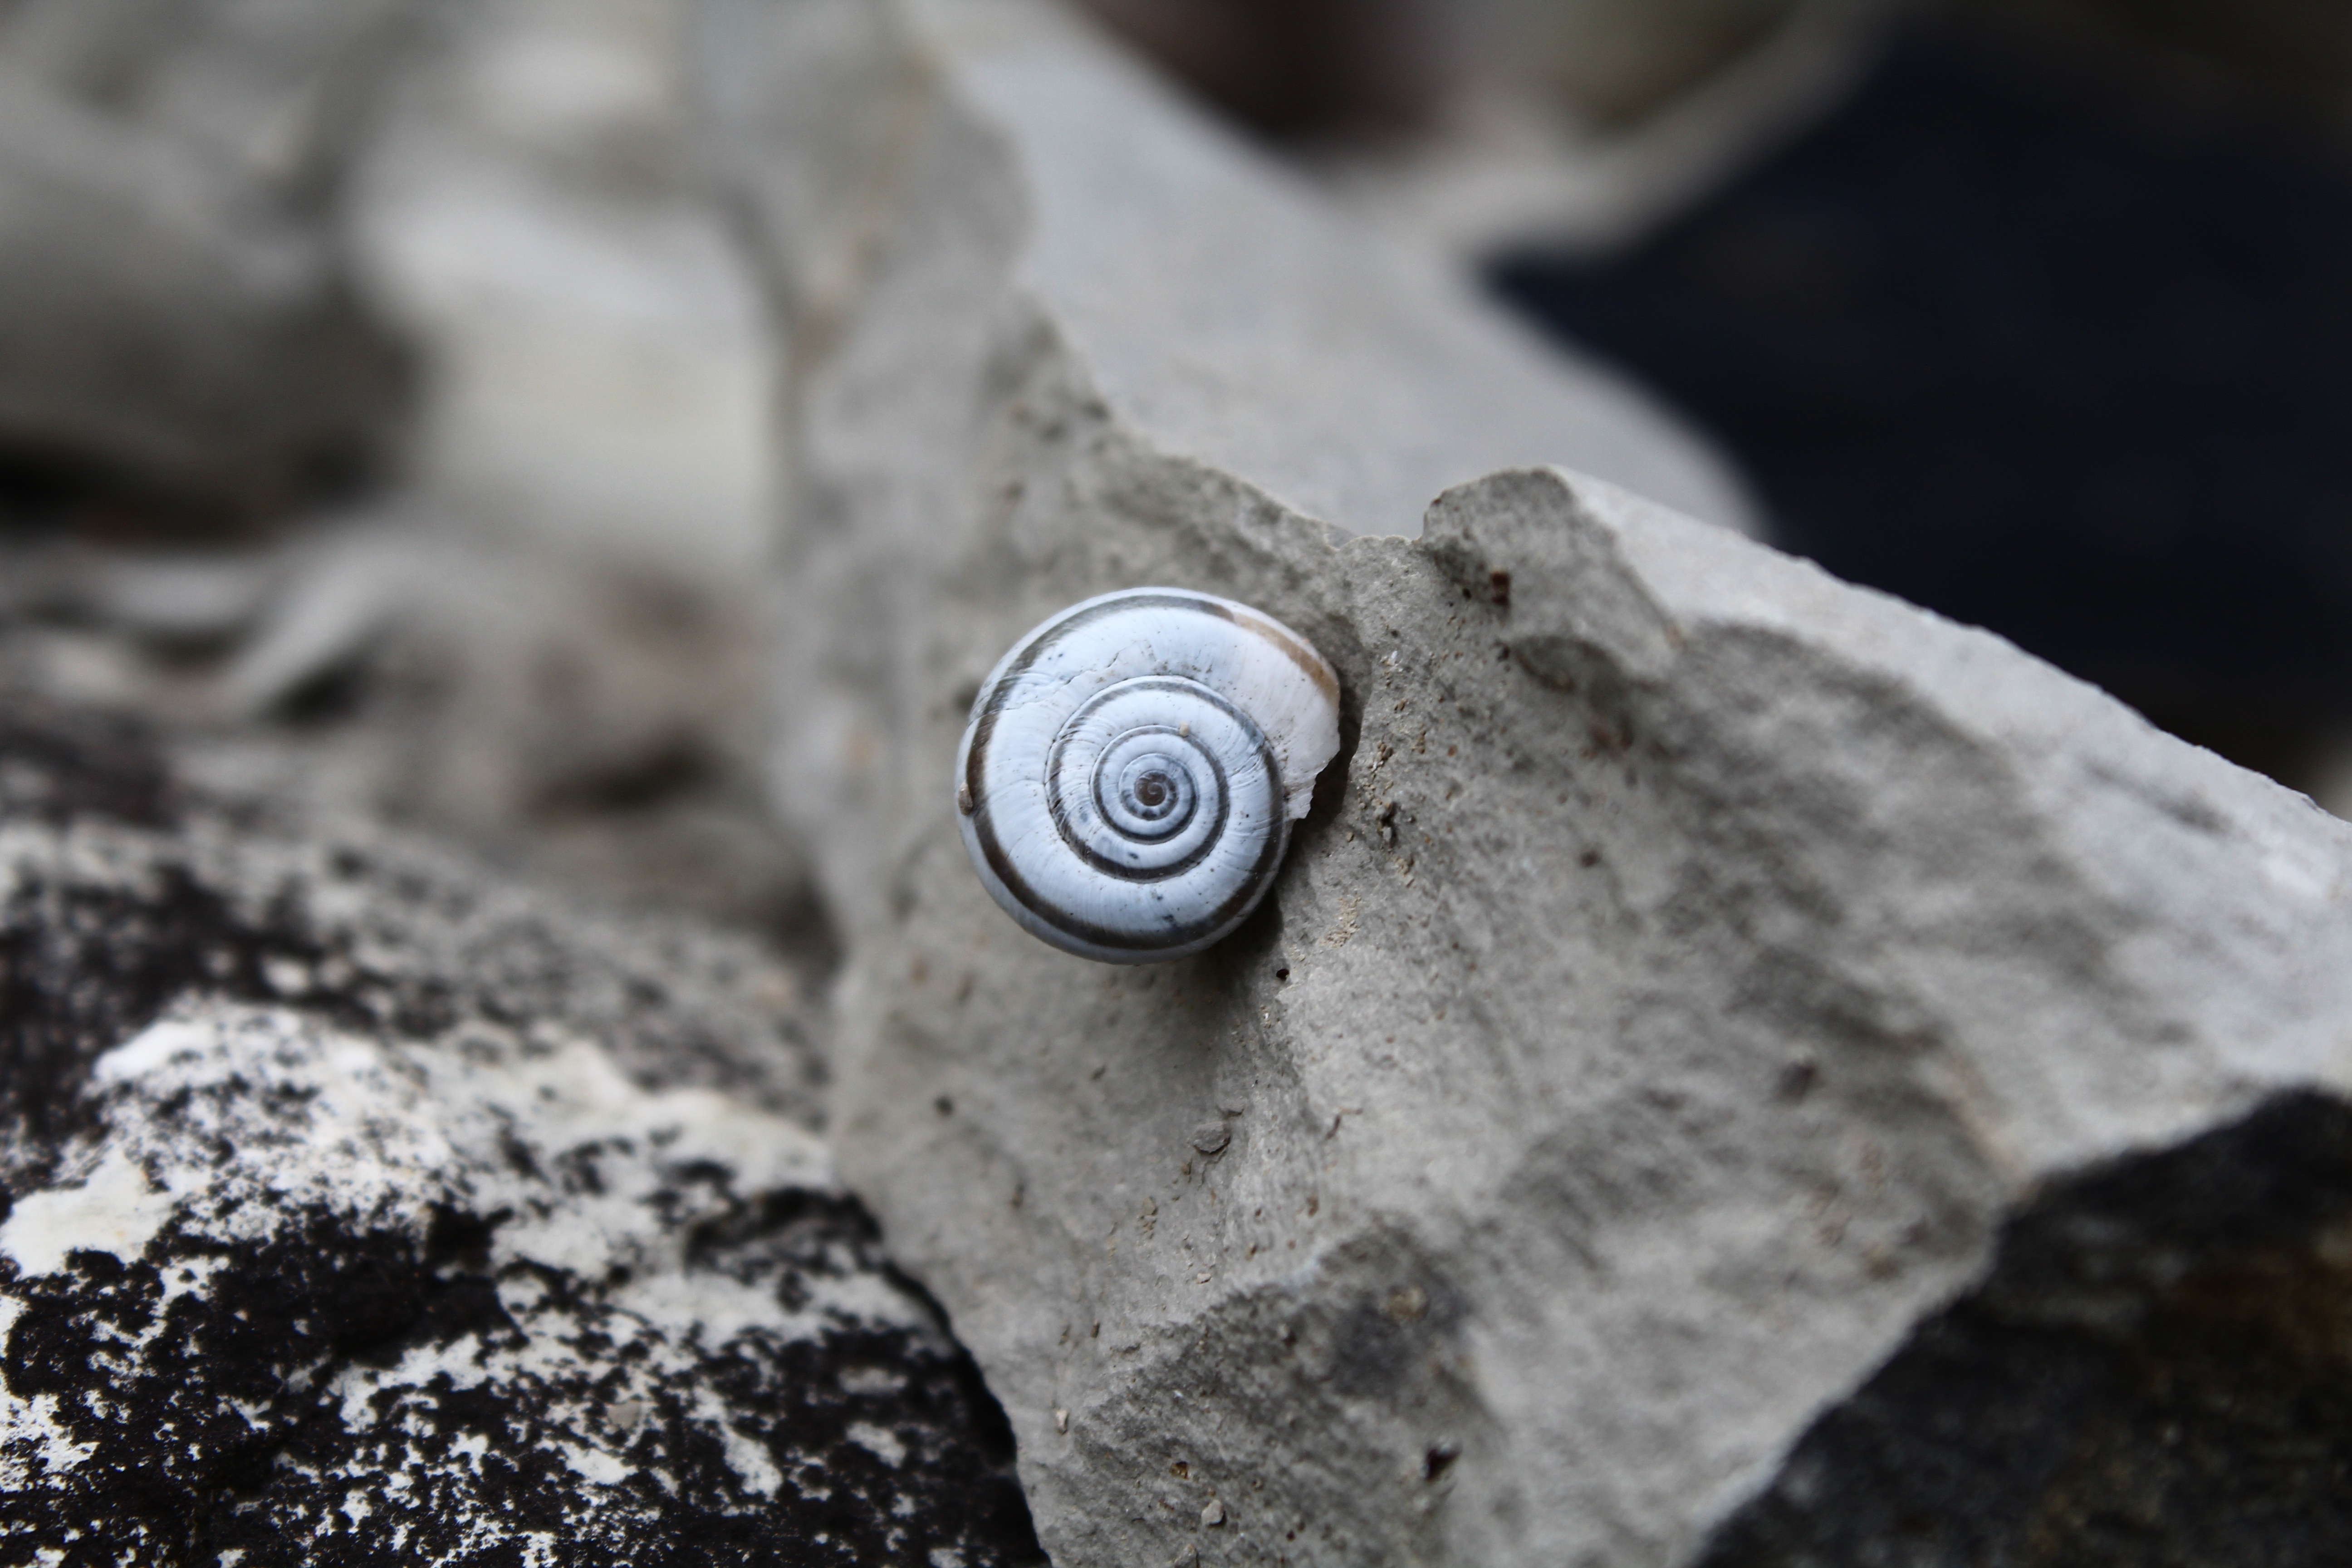
rock, leaf, spiral, stone, soil, close, material, shell, close up, snail, macro photography